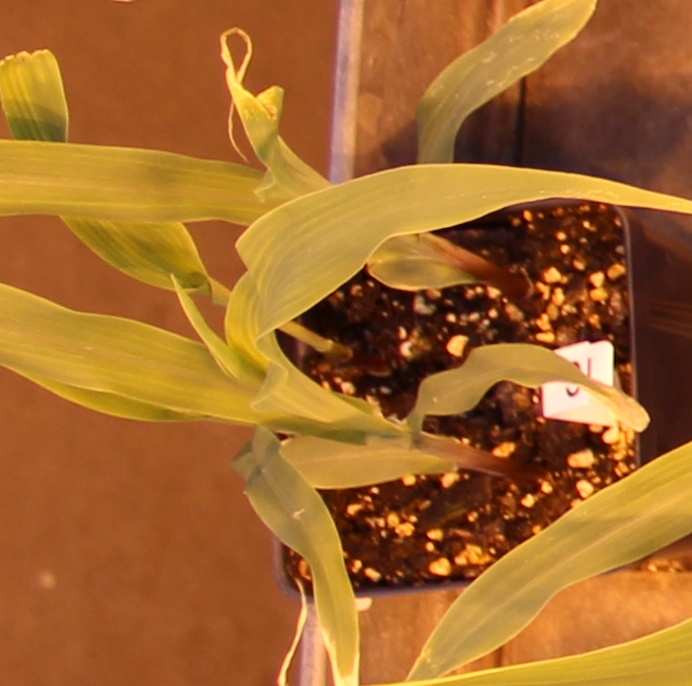
Label: Corn